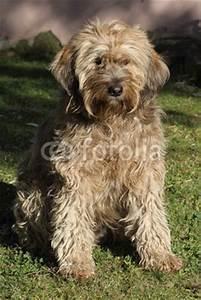
dog